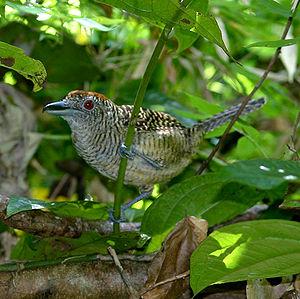
Cymbilaimus est un genre de passereaux de la famille des Thamnophilidés, originaire d'Amérique centrale et du Sud.